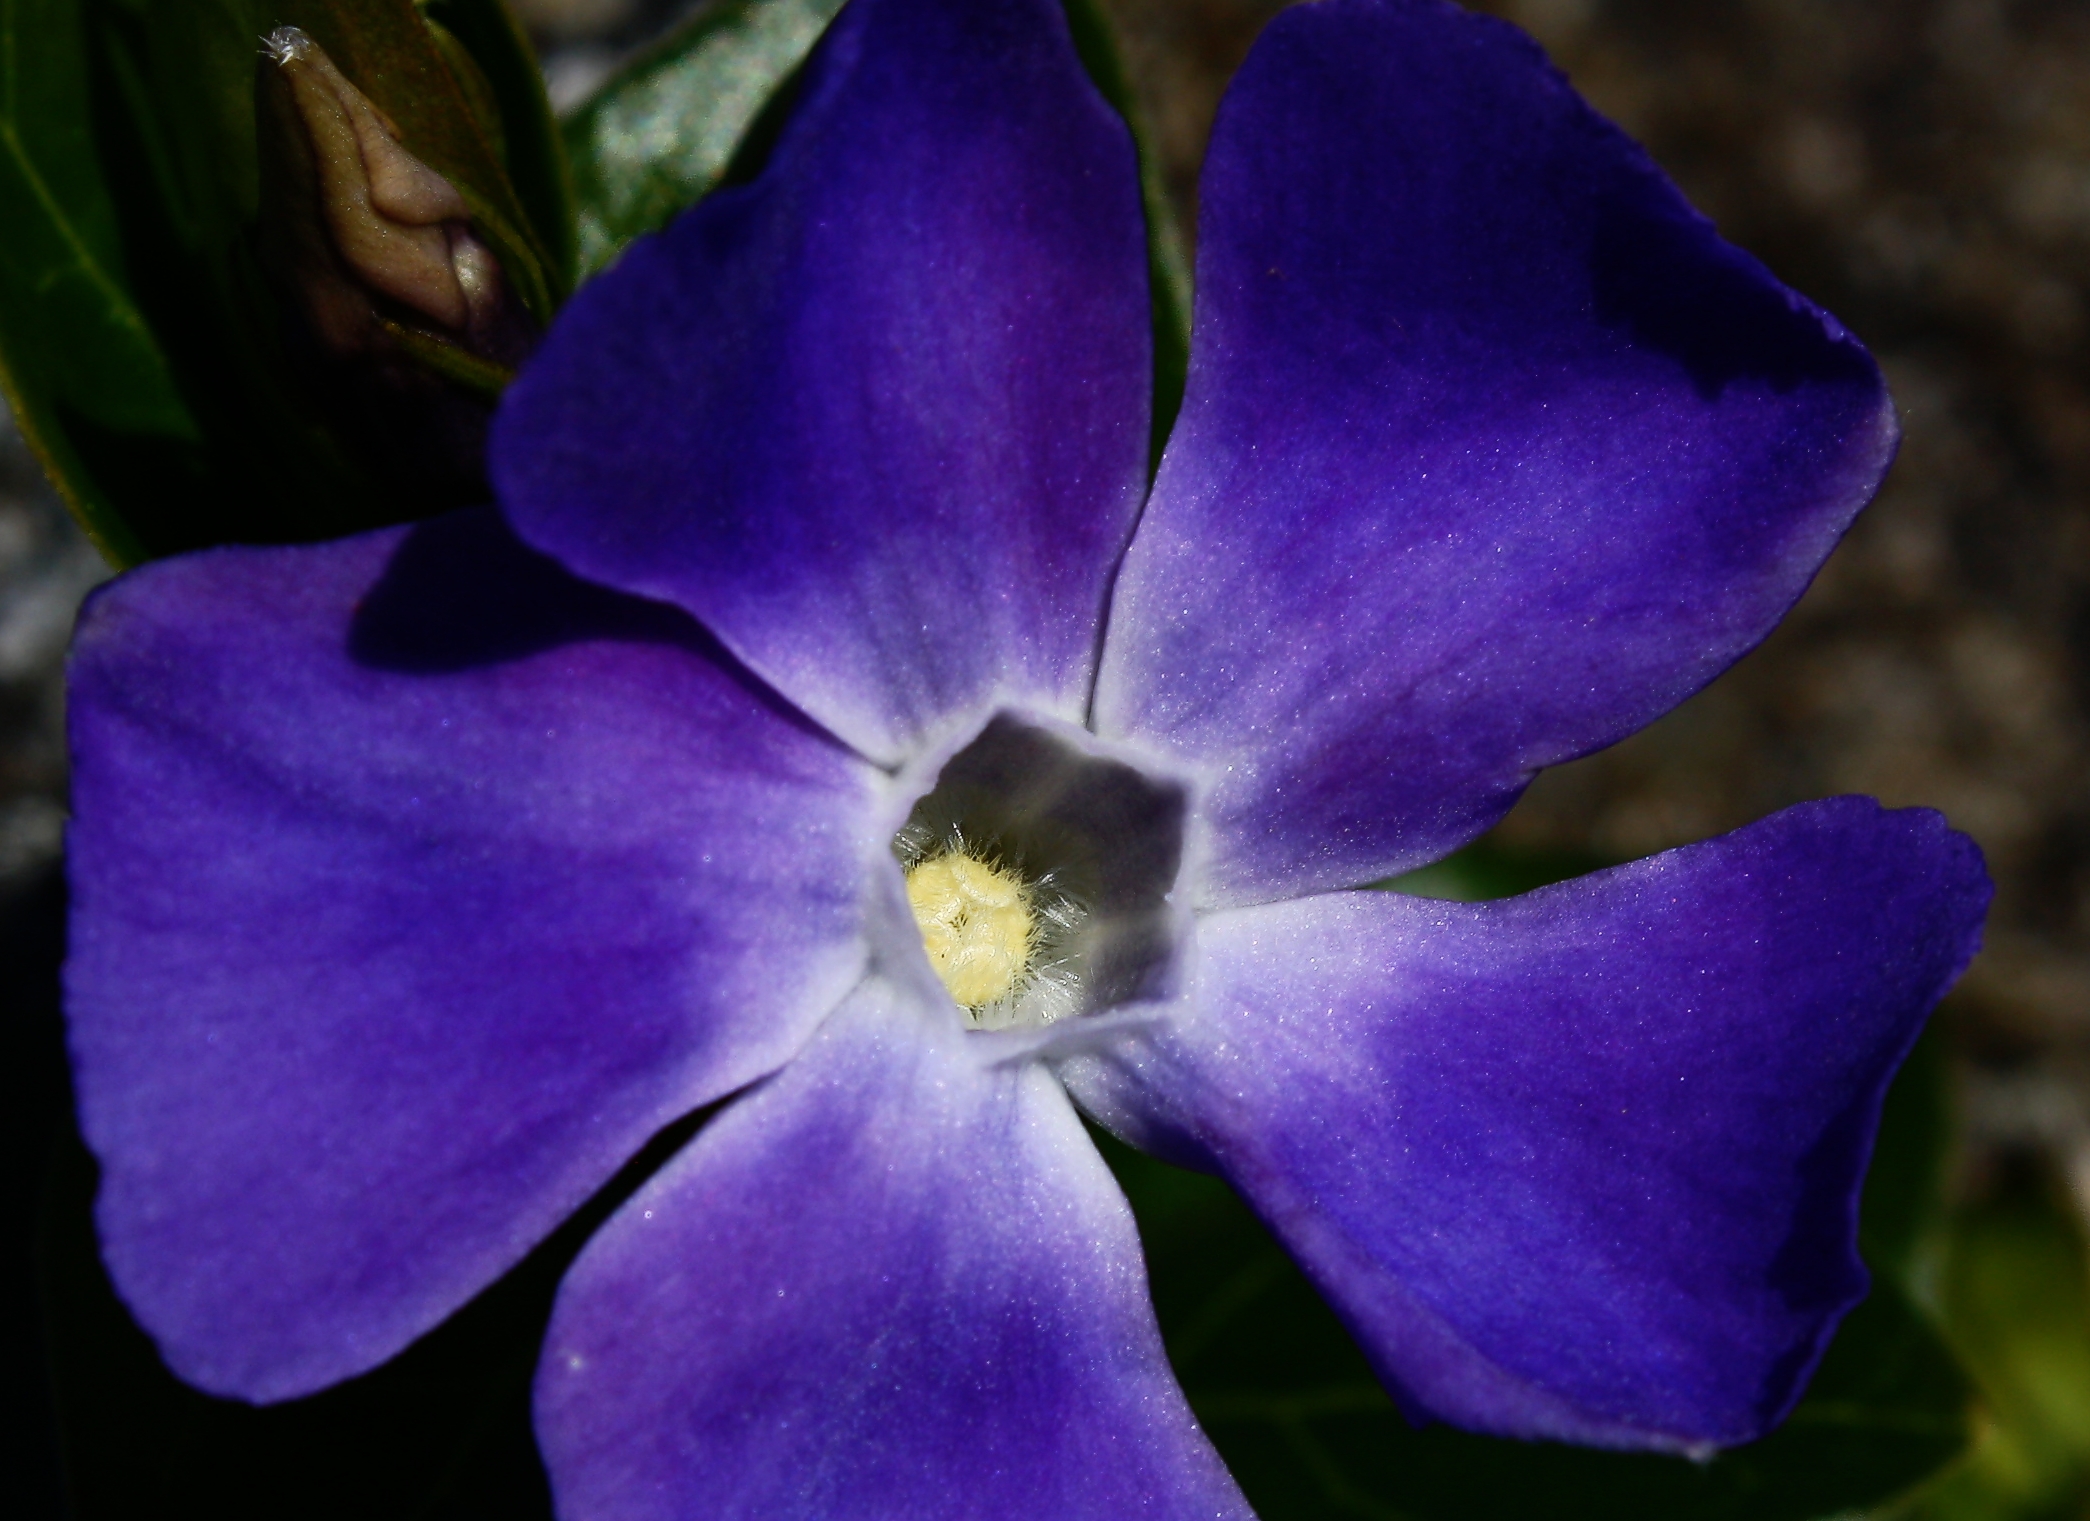
plant, flower, purple, petal, macro, blue, flora, wildflower, flowers, flores, bellflower, ggl1, macro photography, flowering plant, bellflower family, annual plant, land plant